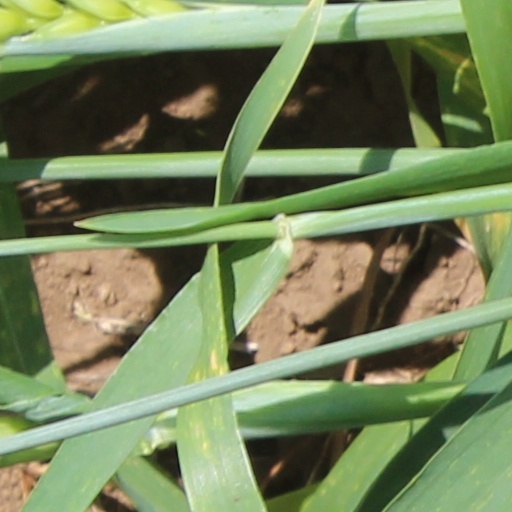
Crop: wheat